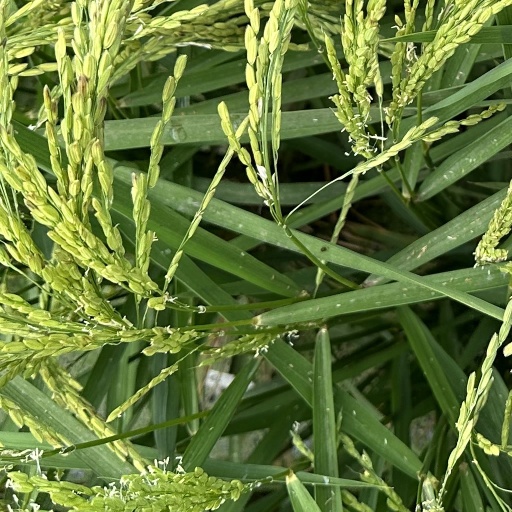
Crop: rice